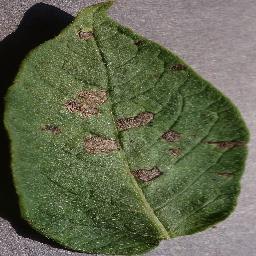
Etiqueta: Tizon_Temprano